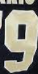
Number: 9